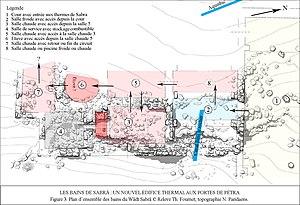
Étude du plan des thermes de Sabra par Thibaud Fournet
La gestion de l'eau à Pétra a forgé la puissance et le niveau de vie des résidents de la capitale de l'ancien royaume nabatéen. Cité parmi les plus puissantes de l'Antiquité, Pétra ne tient pas sa célébrité et sa prospérité, uniquement par ses magnifiques bâtiments creusés et sculptés dans la roche des montagnes environnantes. C’est surtout par son extraordinaire système hydraulique construit au cours des siècles, que Pétra a pu se développer au milieu d'un désert inhospitalier, et devenir une étape stratégique pour les caravanes chamelières, venant de l’Arabie ou de la lointaine Asie et ...apportant les soies, les épices et les parfums, vers les cours d’Europe.